State and royal cars of the United Kingdom

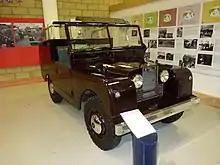
1953 Land Rover (State Royal Review Vehicle).

A process of replacement and renewal began after the war. In 1946 two new Daimler DE 36 Straight-Eight State Landaulettes were ordered to serve as the No.1 and No.2 State Cars; they were delivered the following year. In 1949 two more DE 36 State Landaulettes, almost identical in design, were acquired (replacing the 1937 and 1939 landaulettes, which were taken in part-exchange). These then became the new No.1 and No.2 State Cars, and the 1947 models were relegated to No.3 and No.4. Throughout his reign, the King had a preference for the landaulette car body style: unlike his parents, he and the Queen always sat in the rear seats on public occasions and lowering the hood enabled them to be seen.